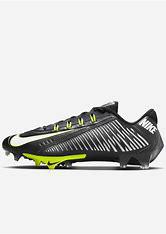
Brand: Nike
Model: Vapor Edge Pro 360